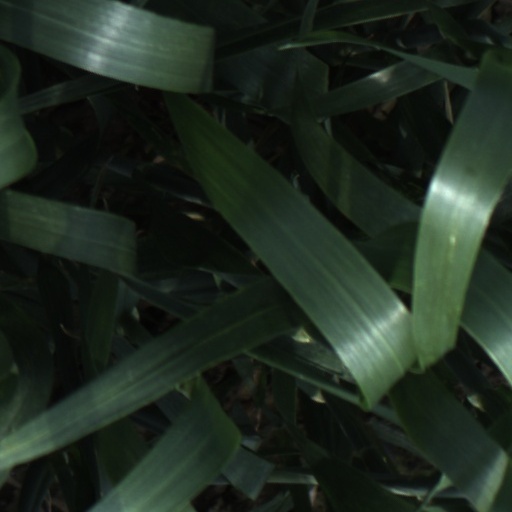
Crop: wheat